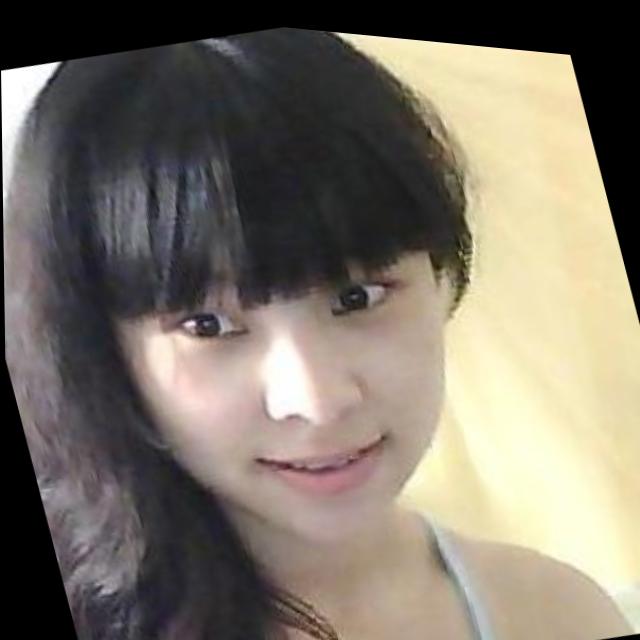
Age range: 21-44